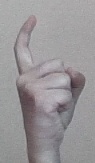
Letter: ra